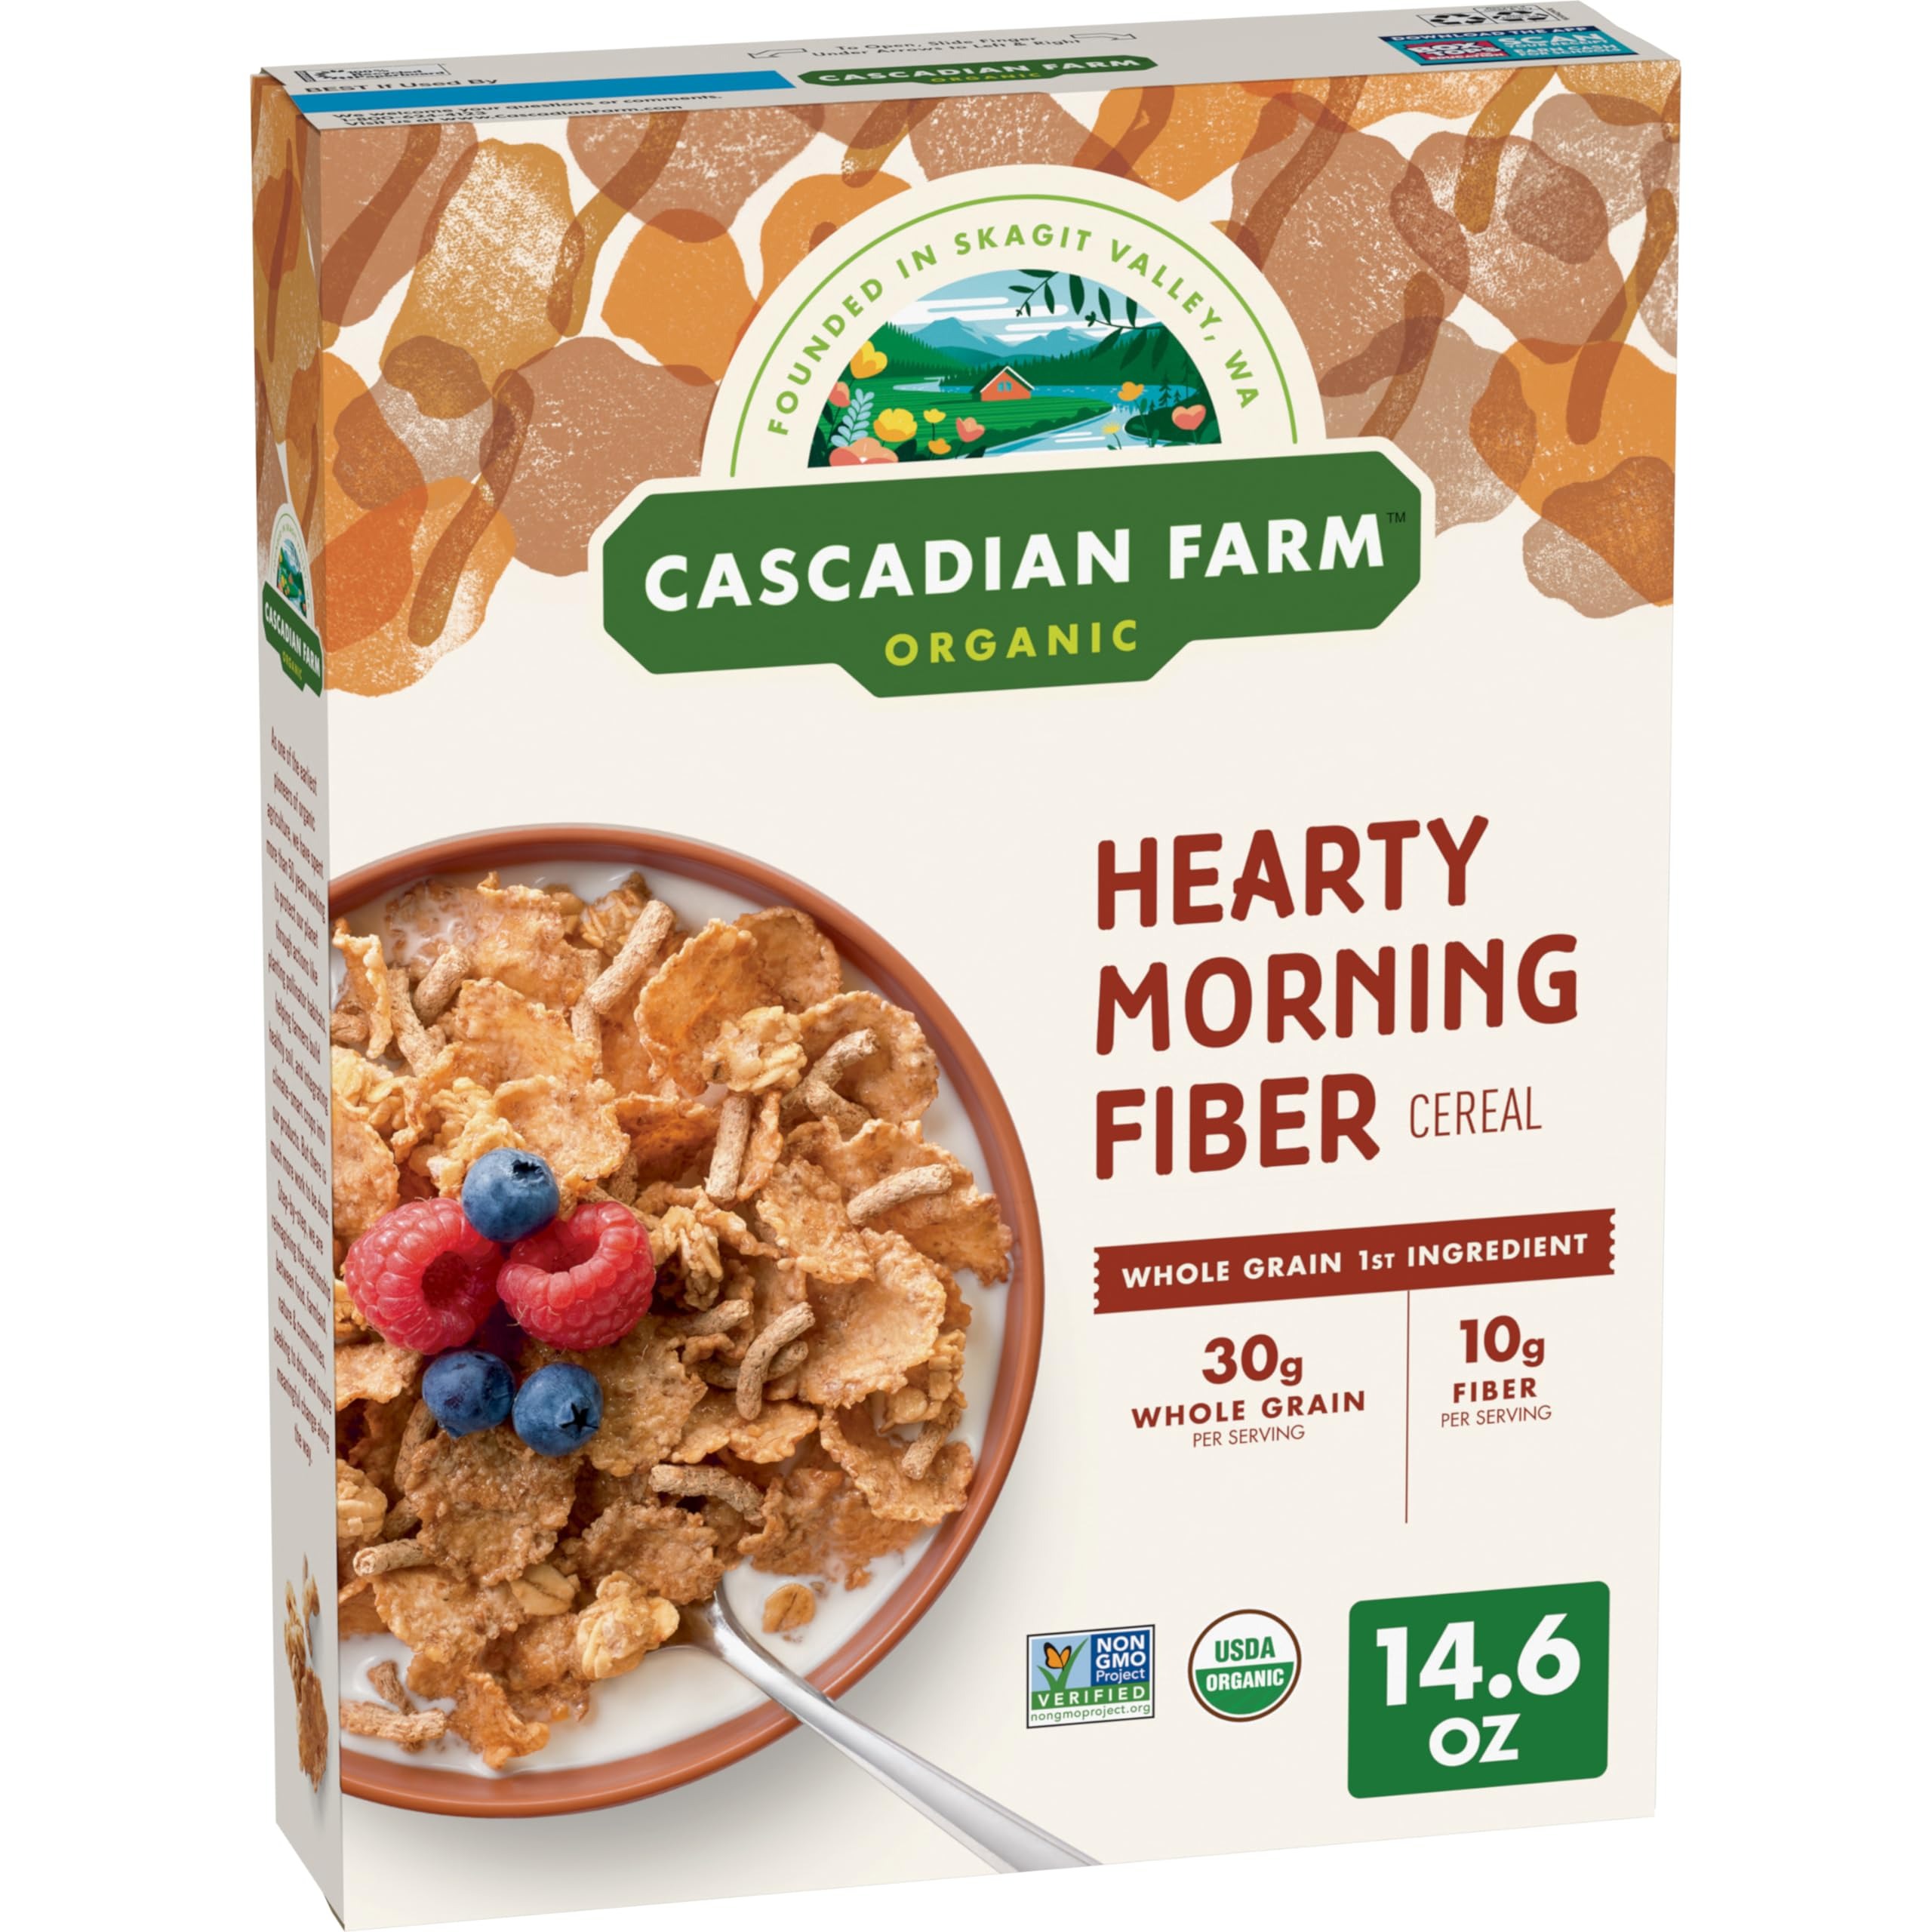
Item Name: Cascadian Farm Organic Hearty Morning Fiber Cereal, Non-GMO, 14.6 oz.
Bullet Point 1: CERTIFIED ORGANIC: A satisfying blend of organic granola clusters, bran and whole wheat; Non-GMO Project Verified
Bullet Point 2: FIBER CEREAL: This Cascadian Farm cereal features 10g fiber per serving
Bullet Point 3: BREAKFAST CEREAL: Enjoy as a cold cereal or sprinkle over yogurt for a tasty snack
Bullet Point 4: WHOLE GRAIN: This organic cereal contains 30g whole grain per serving
Bullet Point 5: CONTAINS: 14.6 oz
Value: 14.6
Unit: Ounce

Price: 4.99